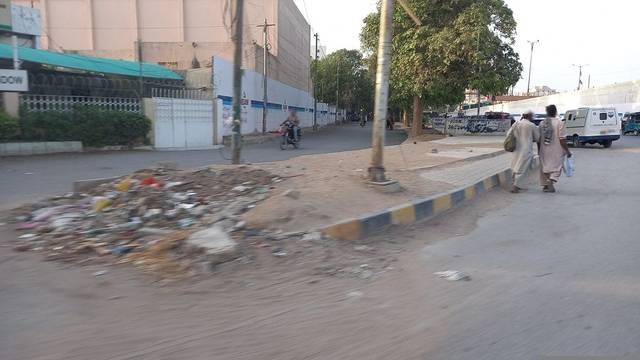
Region: Pakistan
Coordinates: 24.902, 67.03